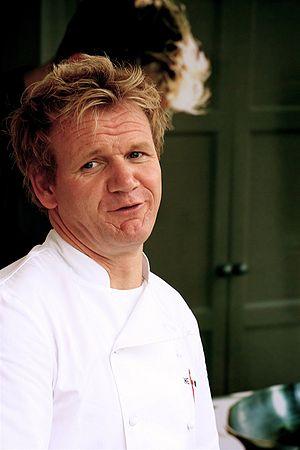
Gordon James Ramsay, né le 8 novembre 1966 à Johnstone en Écosse, est un chef cuisinier et restaurateur britannique.